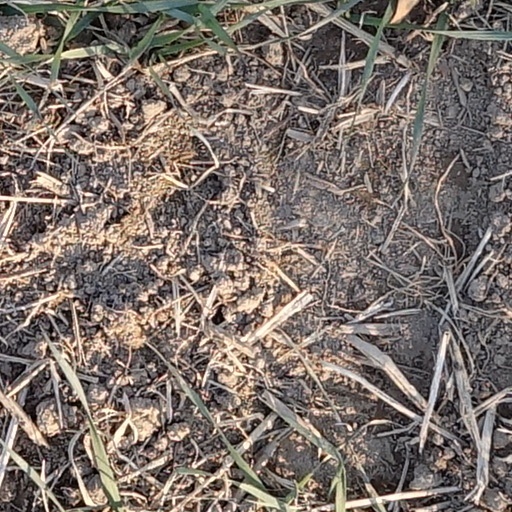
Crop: wheat